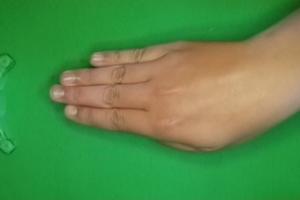
Label: paper